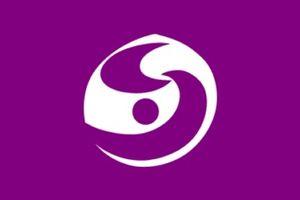
Shibukawa est une municipalité ayant le statut de ville dans la préfecture de Gunma, au Japon.